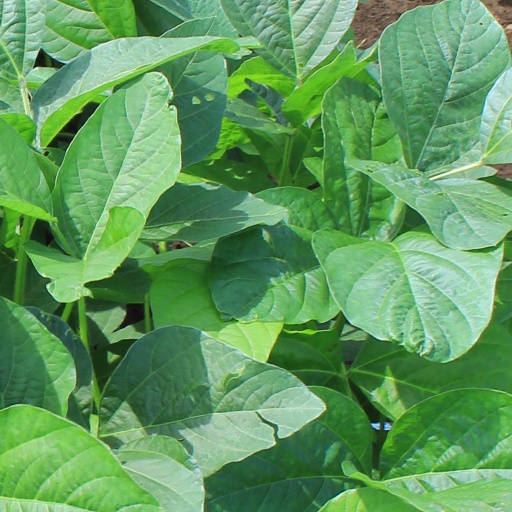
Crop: soybean